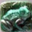
Label: frog